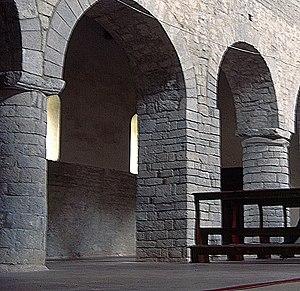
Le monastère de Monte Corona, ou à l'origine ermitage du Mont-Corona, puis abbaye du Saint-Sauveur, est un monastère catholique situé en Italie à Umbertide, dans l'archidiocèse de Pérouse, à 30 kilomètres d'Assise, en Ombrie. C'est depuis 1990 un des trois monastères de la branche masculine de la Famille monastique de Bethléem.